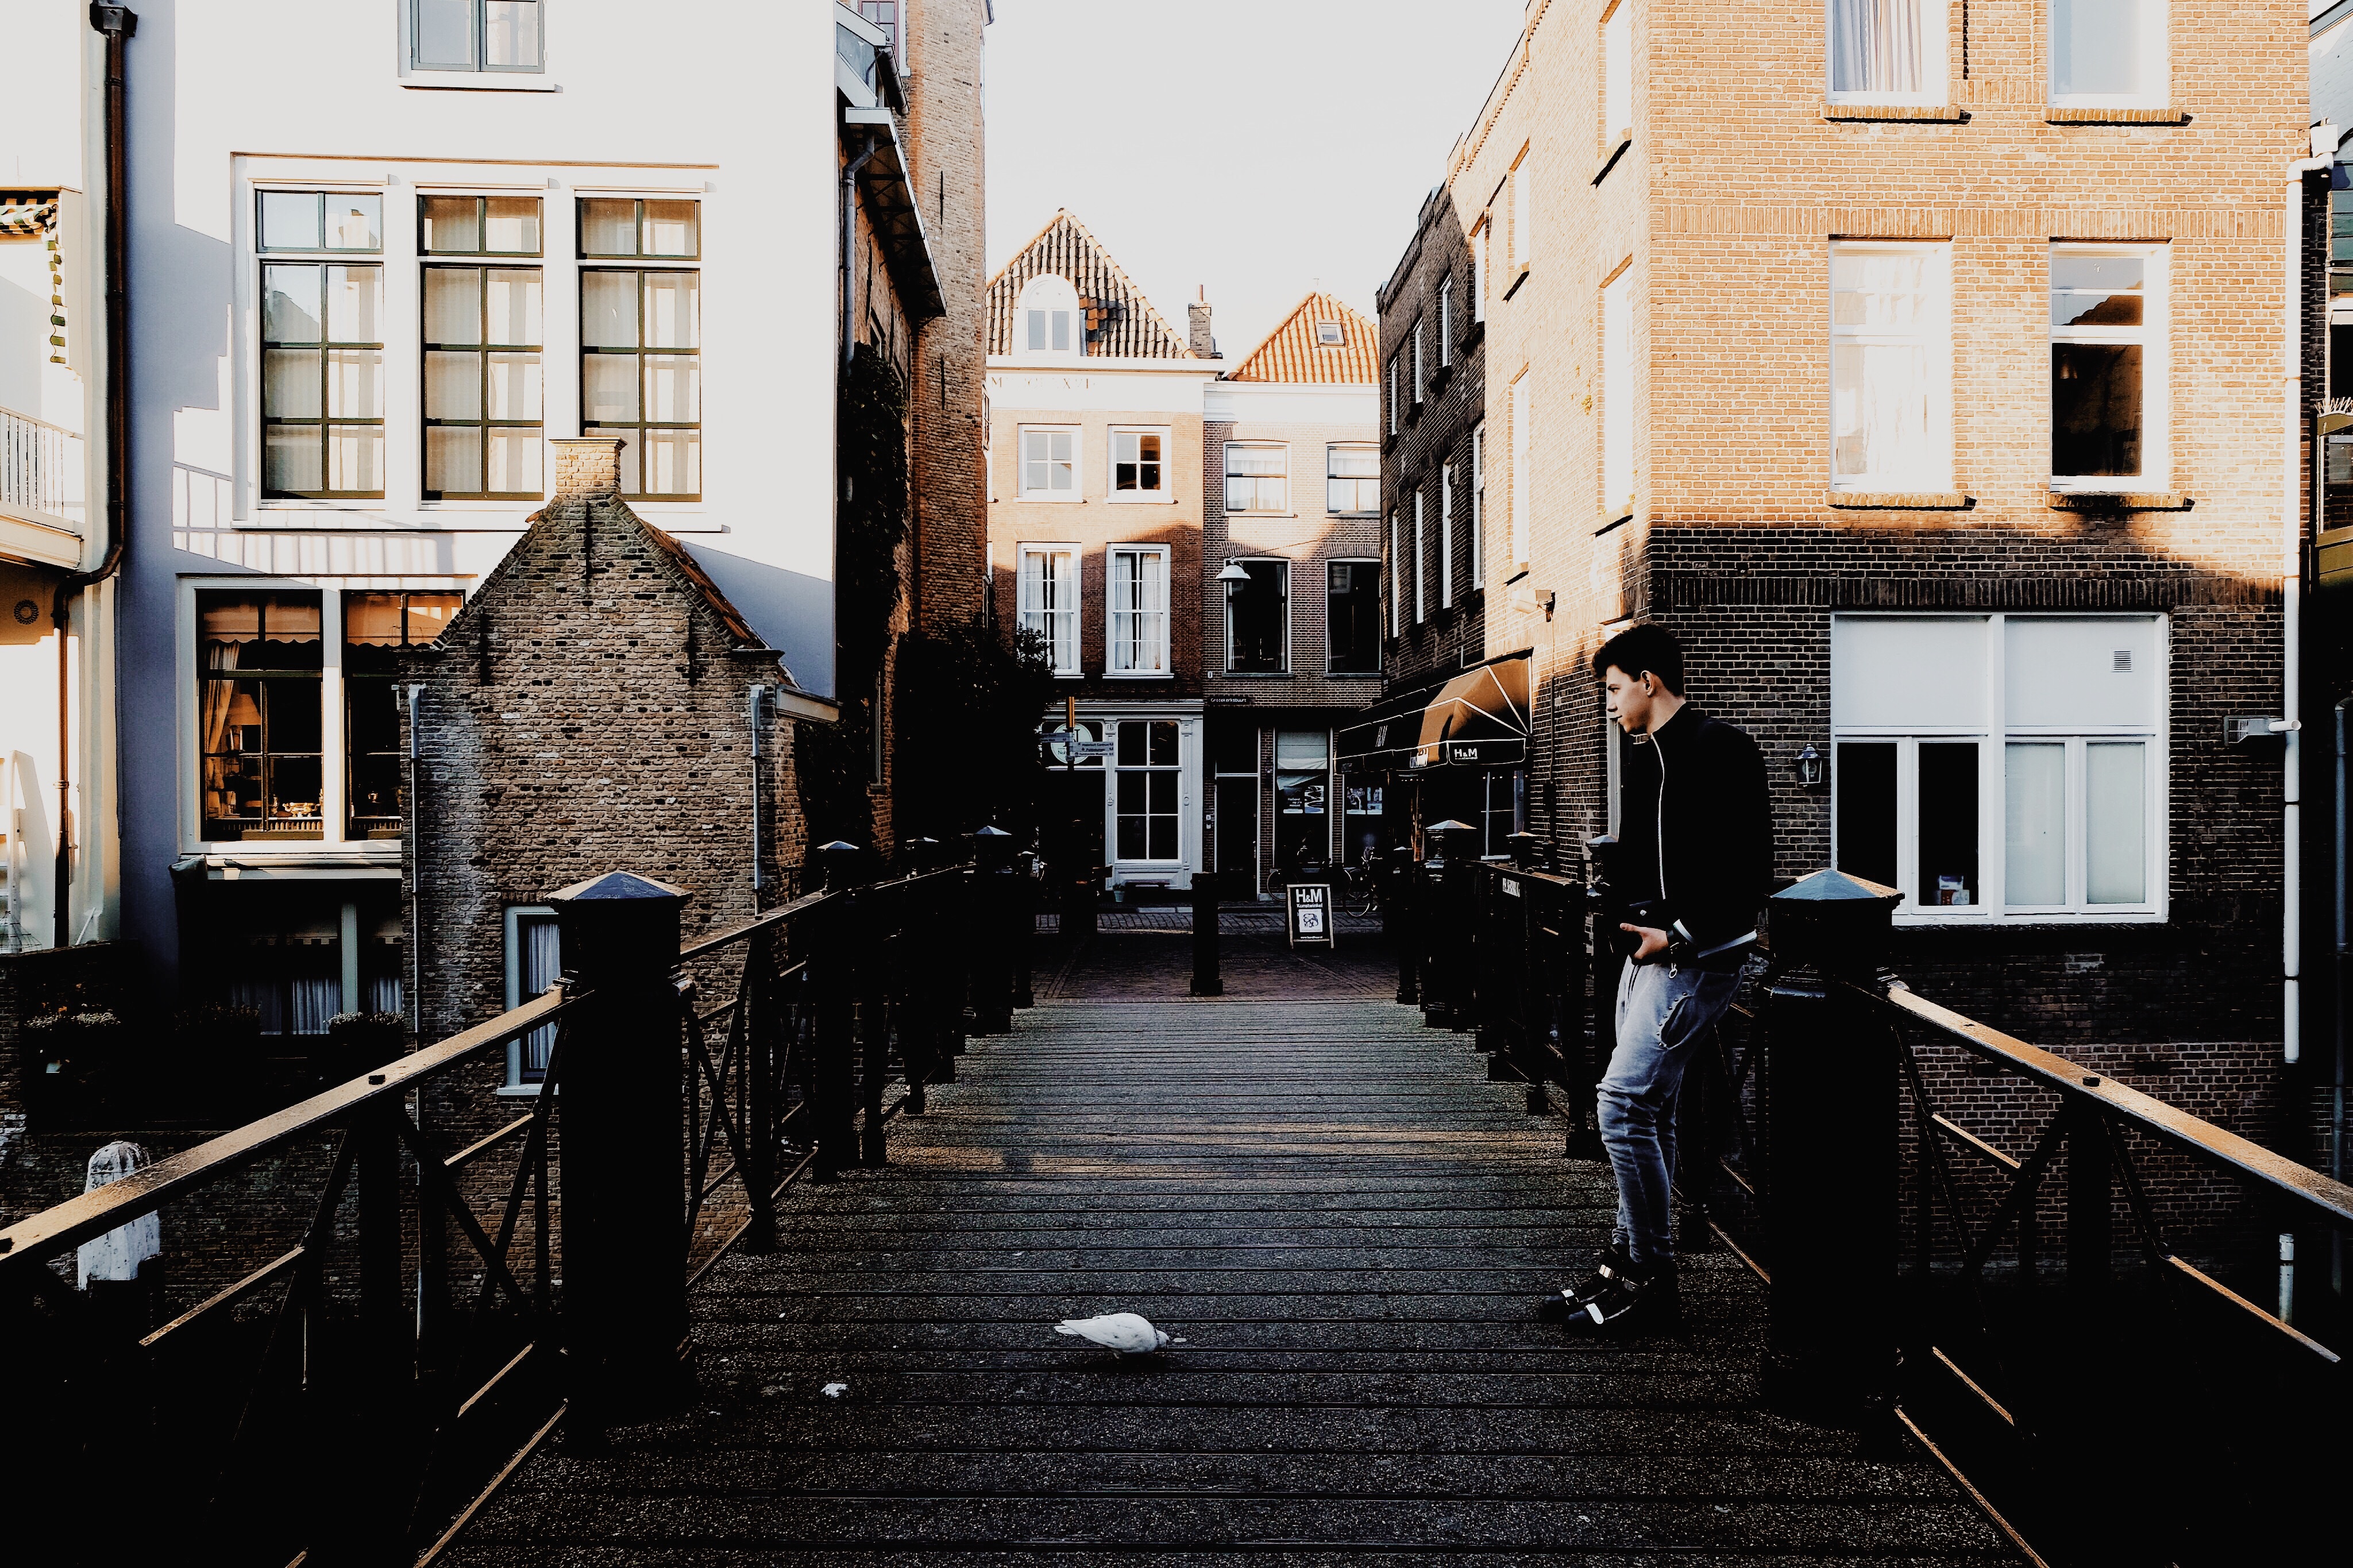
road, street, house, town, alley, infrastructure, neighbourhood, urban area